Brioni Meeting

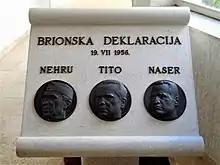
Memorial stone plaque dedicated to Brijuni Declaration in the Brijuni Museums, Brijuni Islands.

The Brioni Meeting between President of Egypt Gamal Abdel Nasser, Prime Minister of India Jawaharlal Nehru and their host President of Yugoslavia Josip Broz Tito took place on the Brijuni Islands, PR Croatia, FPR Yugoslavia on 19 July 1956. The conference was one of the major initiatives among countries unaffiliated to neither Eastern or Western Bloc on their road to the establishment of the Non-Aligned Movement at the 1961 Belgrade Summit. 120 Yugoslav and foreign journalists followed the meeting.